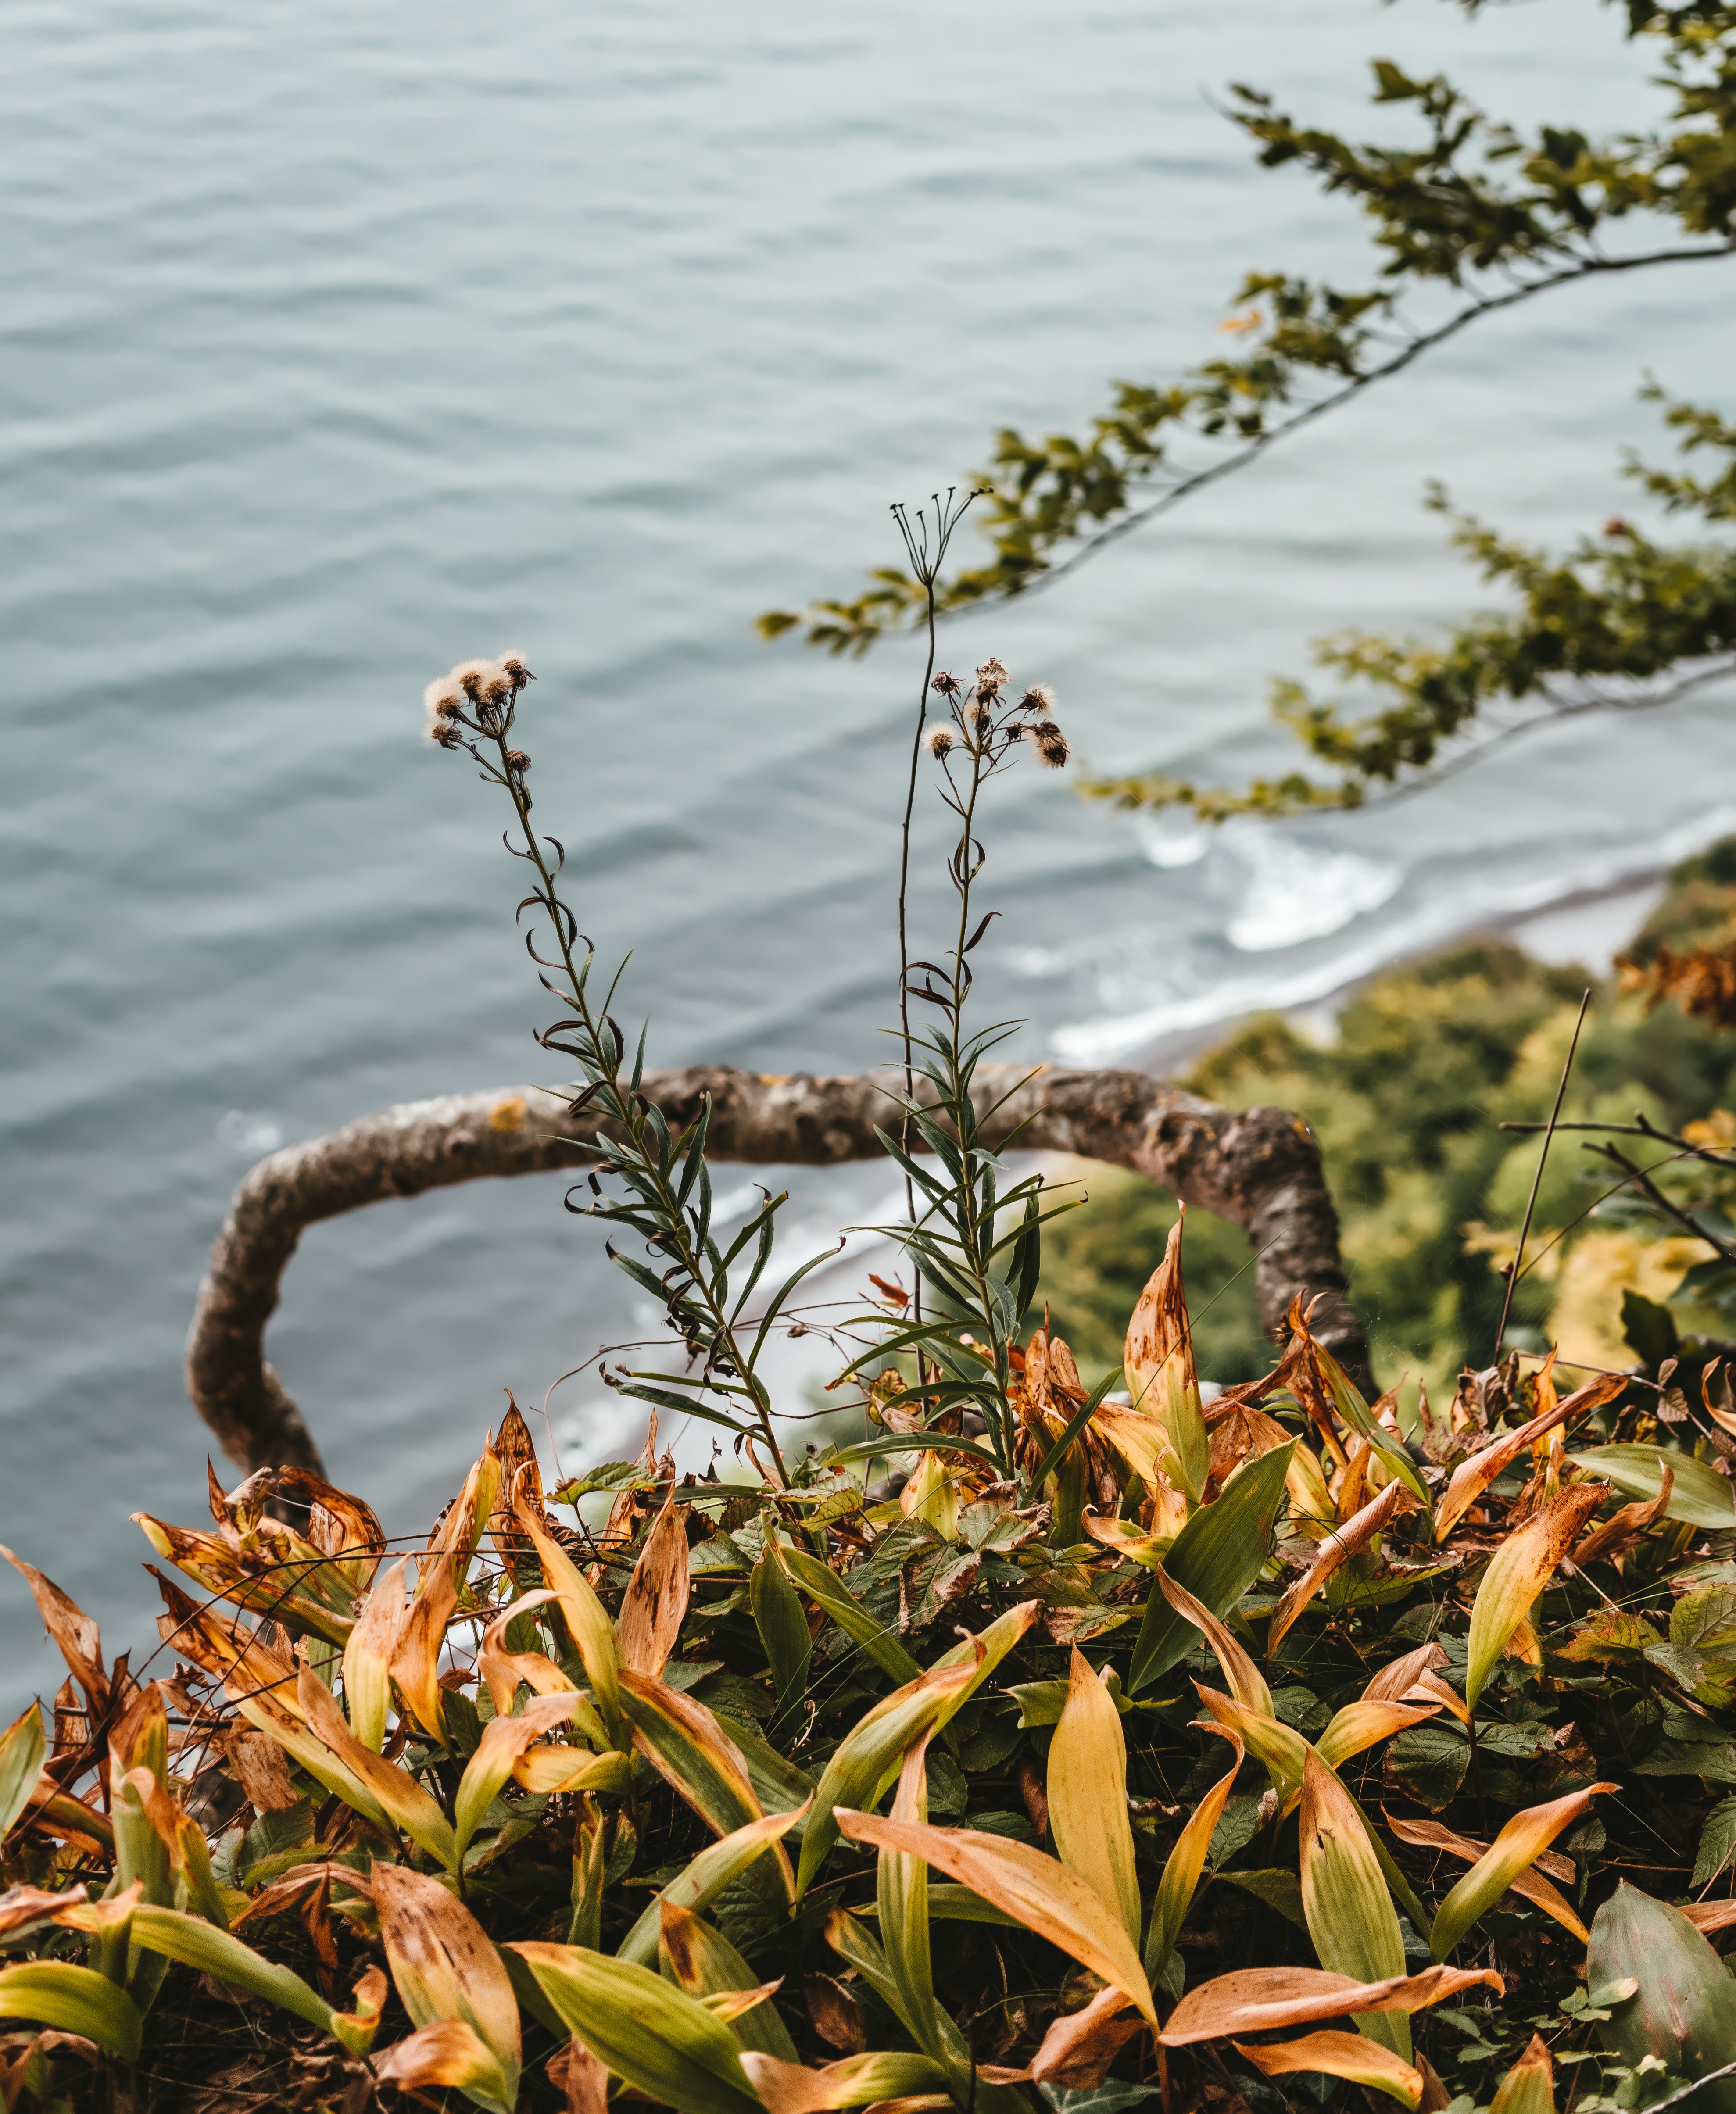
plant, flora, vegetation, water, leaf, branch, tree, flower, spring, sky, grass